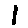
Label: 1